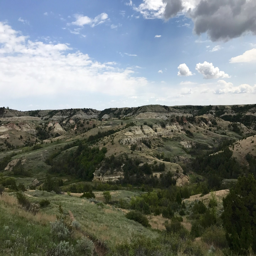
looking back on the trail climbing out of a valley .